Cory Booker

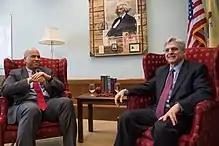
Booker with Judge Merrick Garland, 2016

In November 2013, Booker co-sponsored and voted for the Employment Non-Discrimination Act. In December 2013, he was one of the original cosponsors of Bob Menéndez's Nuclear Weapon Free Iran Act of 2013, which would toughen sanctions against Iran. He also voted for the National Defense Authorization Act for Fiscal Year 2014 and the Bipartisan Budget Act of 2013. In January 2014, he cosponsored the Respect for Marriage Act. In February 2014, Booker voted against the Federal Agriculture Reform and Risk Management Act of 2013. In March, Booker pledged to meet with each of his Republican colleagues in the Senate in order to find common ground, and was spotted having dinner with Senator Ted Cruz in Washington.